Charles Abbott Miner

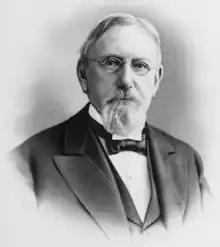

Charles Abbott Miner (August 30, 1830 – July 25, 1903) was an American industrialist and politician. He was affiliated with the Republican Party and served three terms (1875–1880) in the Pennsylvania House of Representatives as a state legislator from Wilkes-Barre.